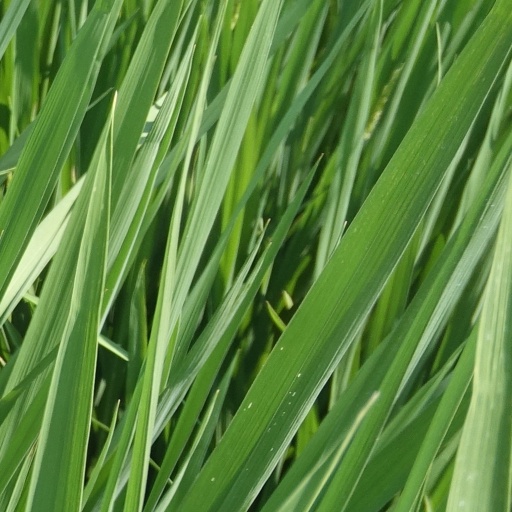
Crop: rice